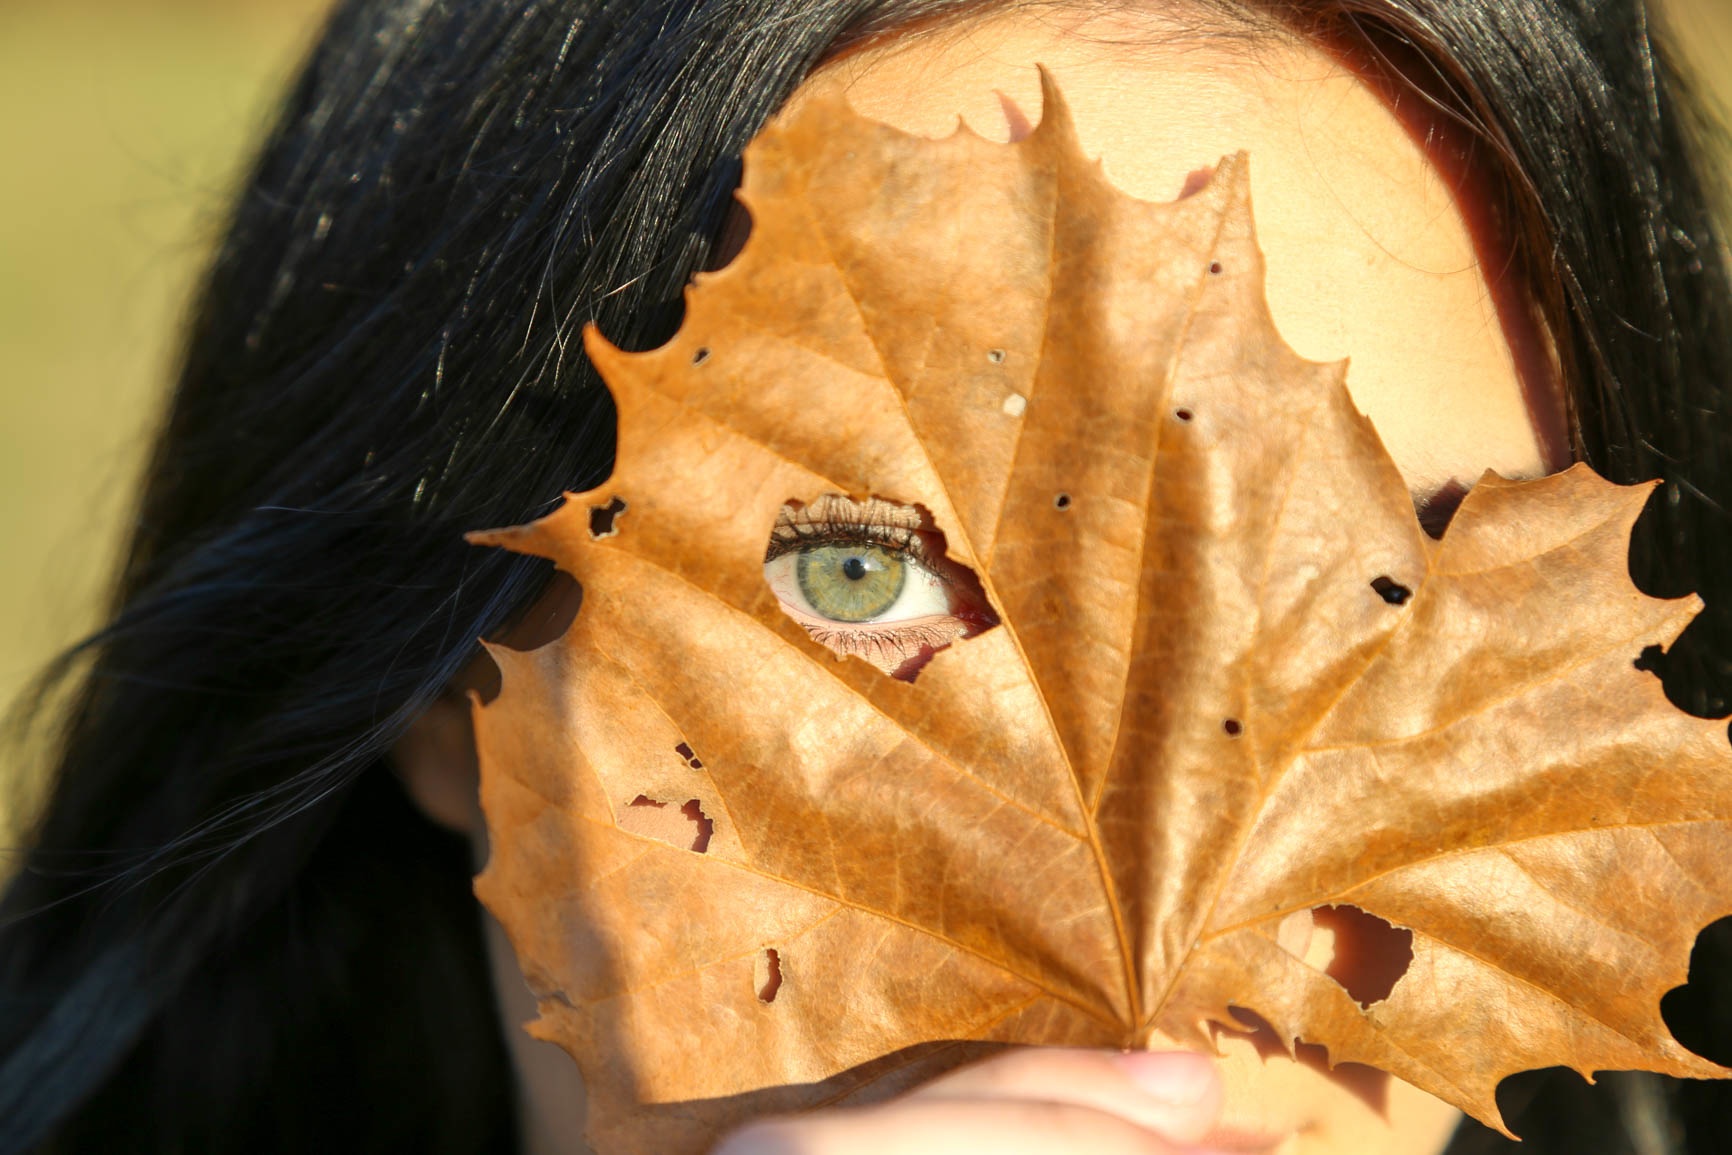
plant, leaf, flower, insect, autumn, yellow, season, close up, eye, head, organ, macro photography